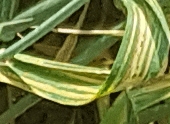
Label: Wheat___Yellow_Rust